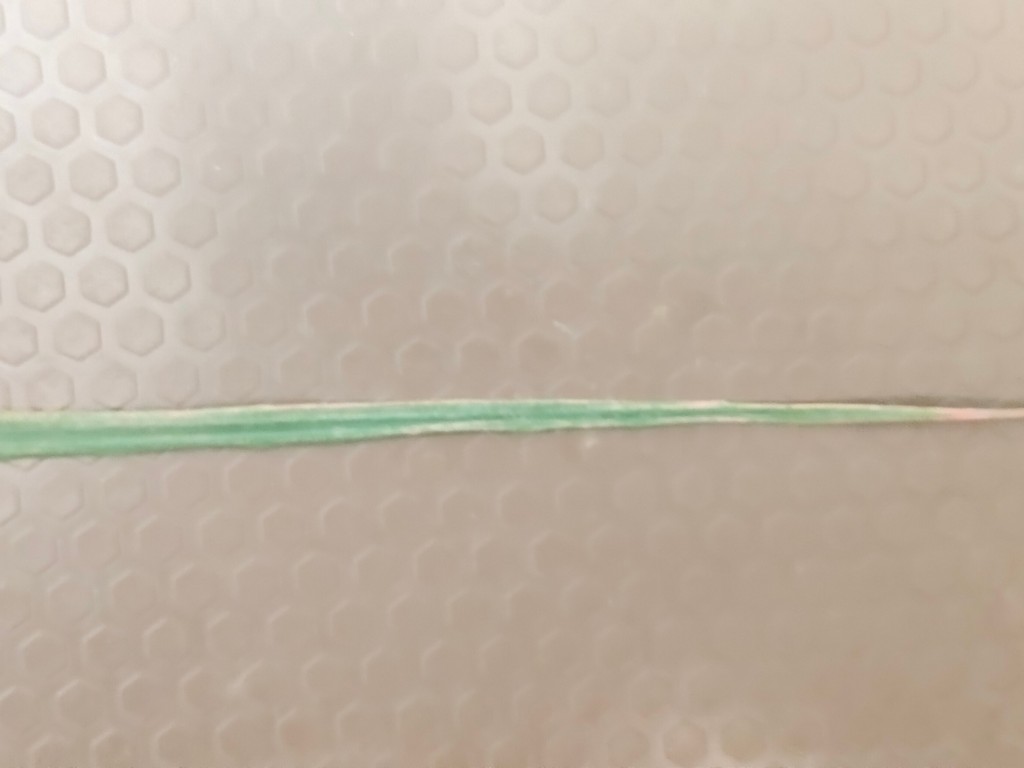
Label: Unhealthy